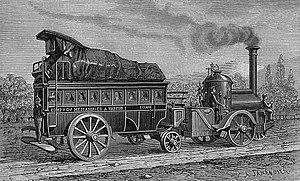
Voiture des Messageries à vapeur (1867, France - A. Jahandier).
La messagerie est un mode particulier de transport de marchandises ou de biens non marchands où les objets sont portés directement de l'expéditeur au destinataire final. Sauf cas exceptionnels, les biens transportés sont d'un volume et d'un poids limités. Comme l'indique le nom, le travail historiquement le plus important est le transport de messages mais, de longue date, le transport d'objets fait partie de cette activité.
La poste est le service délivré par un opérateur postal et qui consiste à assurer le transport et la distribution de courrier ou de petit paquets.